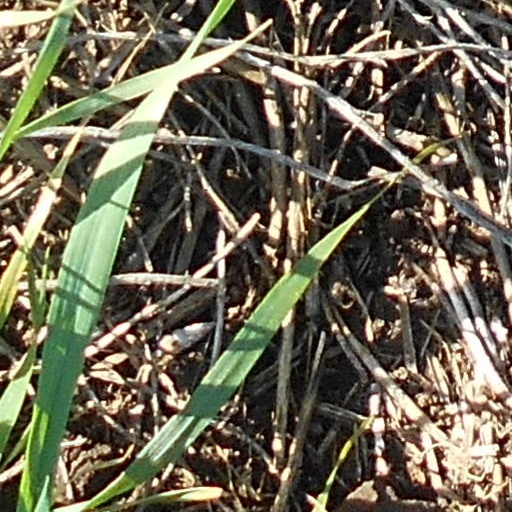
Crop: wheat